Essex Crossing

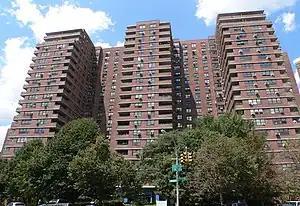
Existing Seward Park towers

There are both public housing and condominiums in the area. In the SPURA area, public housing is operated by the Seward Park Housing Corporation, part of the Cooperative Village, located in the triangle between Grand Street and East Broadway, and abuts Seward Park. The buildings, designed by Herman Jessor, were finished in 1959. Condominiums include the Blue Tower at 105 Norfolk Street, designed by Bernard Tschumi, opened in 2007 with 32 condominium apartments over 16 stories, a ground floor commercial space occupied by the Thierry Goldberg Gallery, and a roof terrace for residents on the third floor, using a common setup with commercial space at the ground floor with residential space above. The Blue Tower is not LEED certified. The tower had a characteristic slant that sets it apart from other buildings in the vicinity.